Old Shephard Farm

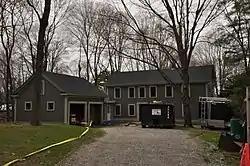

The Old Shephard Farm is a historic farmhouse at 1832 Washington Street in Newton, Massachusetts. Around 1740 a house was built on what is now Washington Street by Alexander Sheperd, one of the early settlers of the Auburndale area of Newton. This is house was repeatedly enlarged and added, resulting in a large house consisting of a main block and three ells by the end of the 19th century. In 1952 its rear wing (believed to be the oldest portion of the house), was separated and converted into a separate residence; this portion is now numbered 1832 Washington, while the main portion is at 1828 Washington.